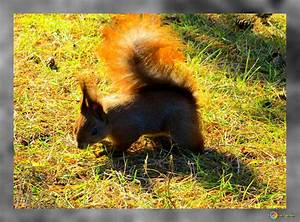
Label: squirrel